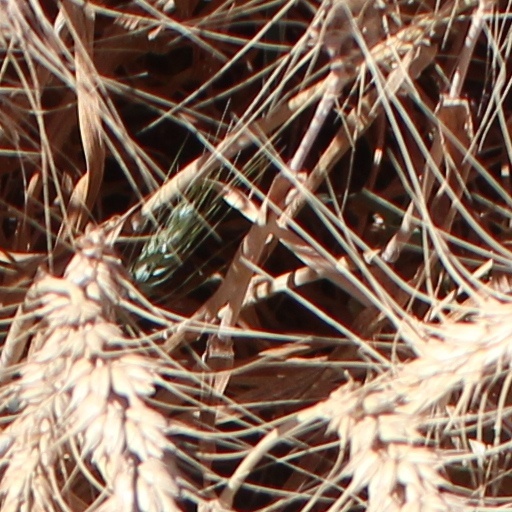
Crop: wheat